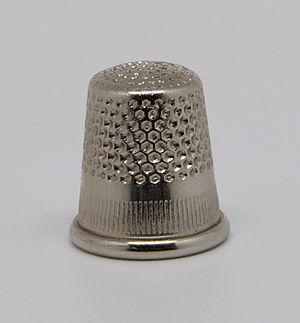
Un dé à coudre est un petit objet souvent cylindrique dans lequel on insère le bout du doigt pour le protéger de l'aiguille à coudre, généralement le majeur ou l'annulaire.